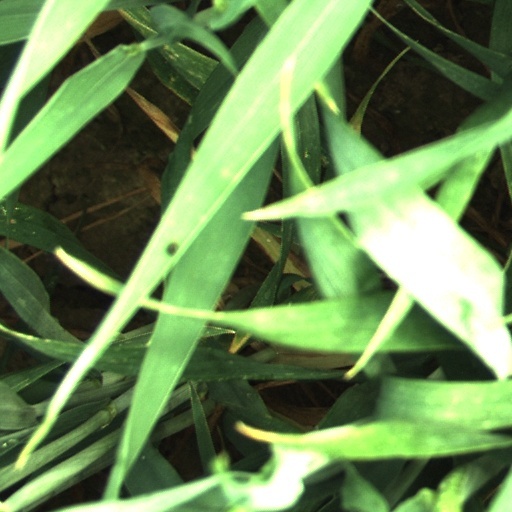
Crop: wheat